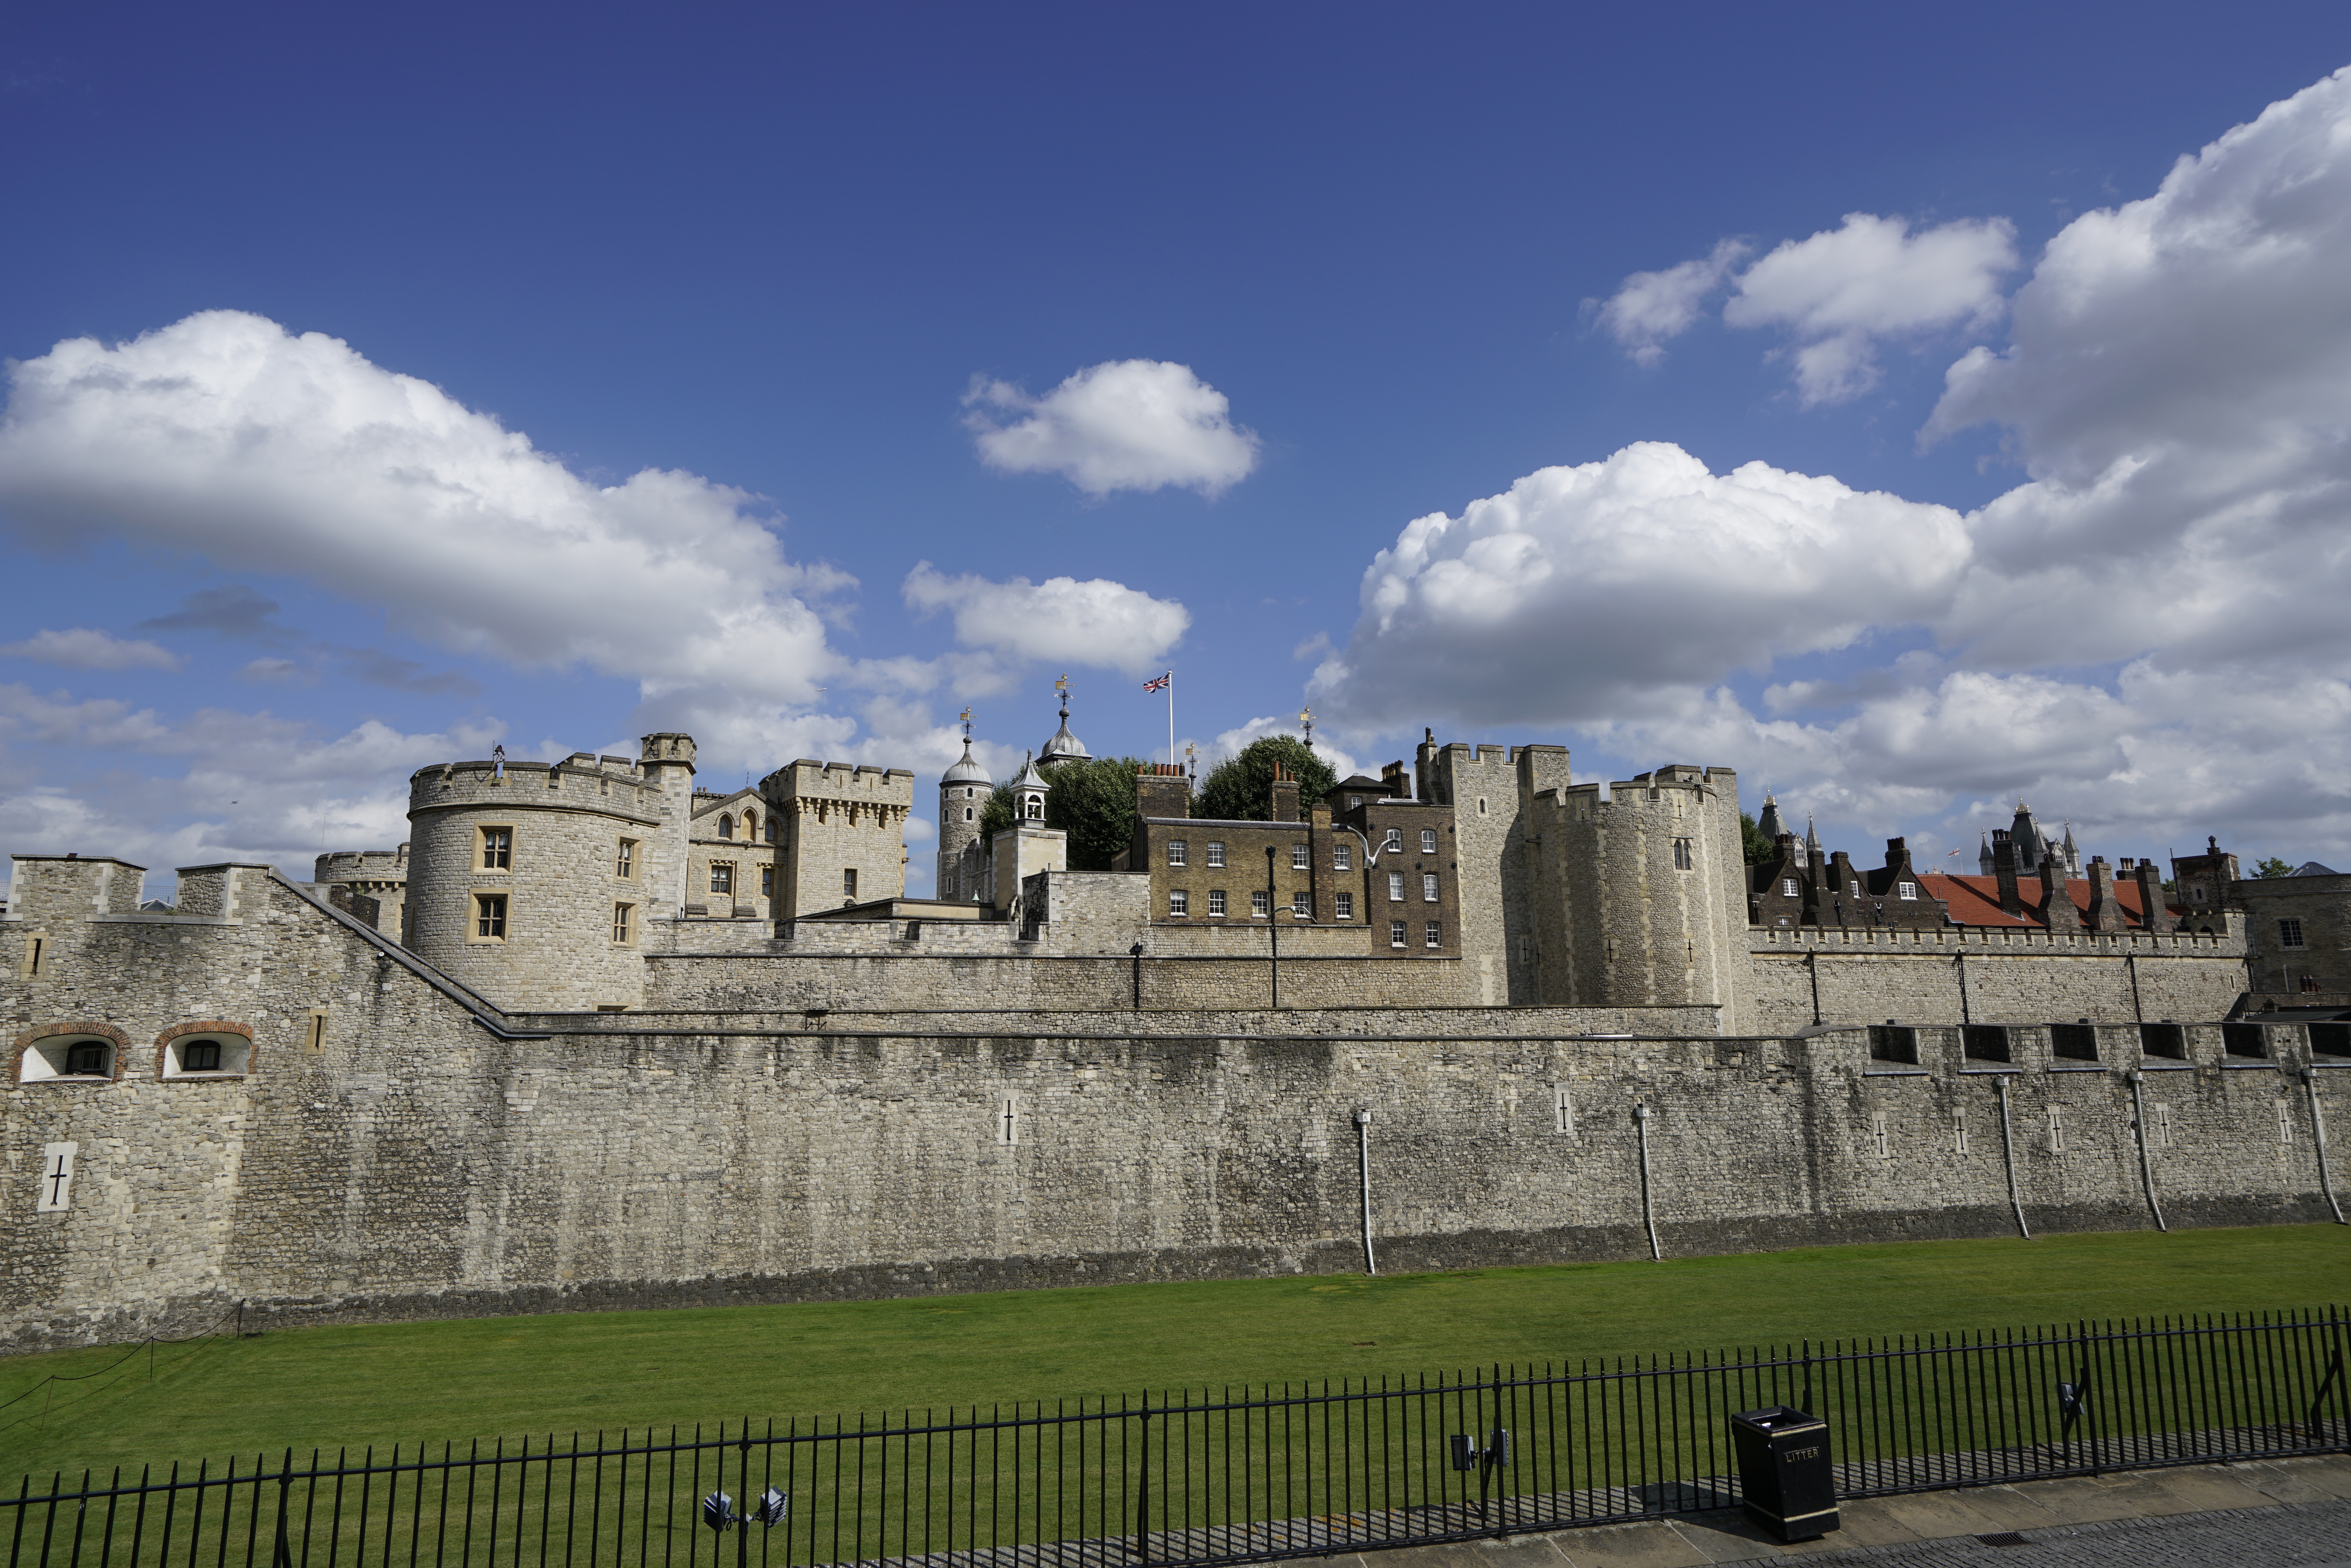
building, chateau, palace, scenery, castle, fortification, london, ruins, prison, tower of london